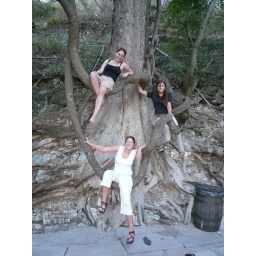
3 little monkeys climbing in their tree